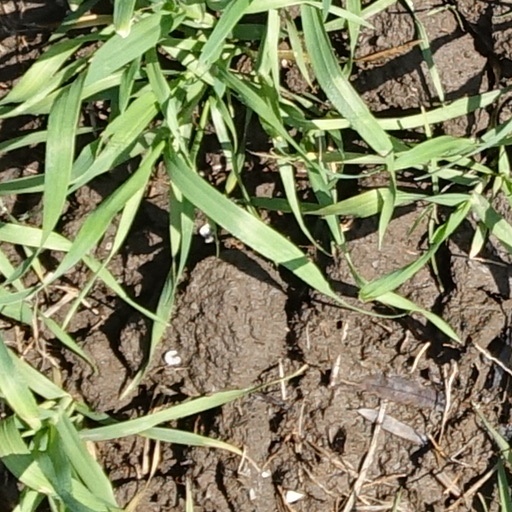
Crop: wheat